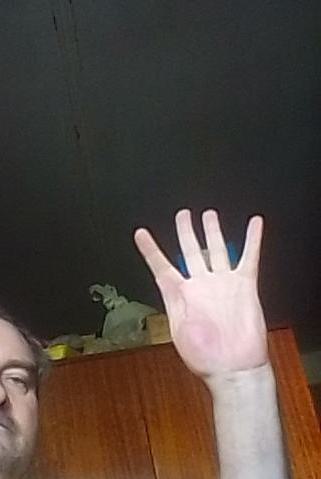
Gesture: four